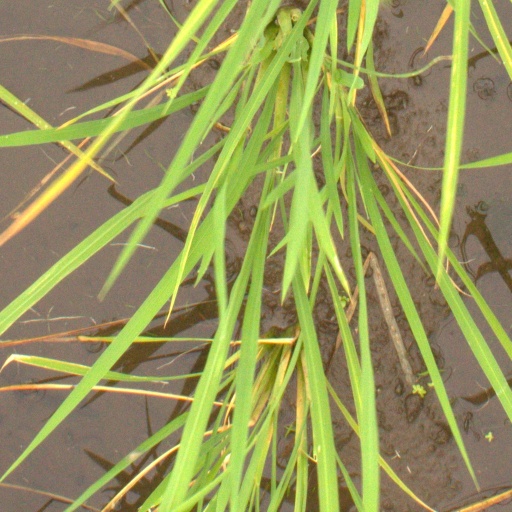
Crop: rice